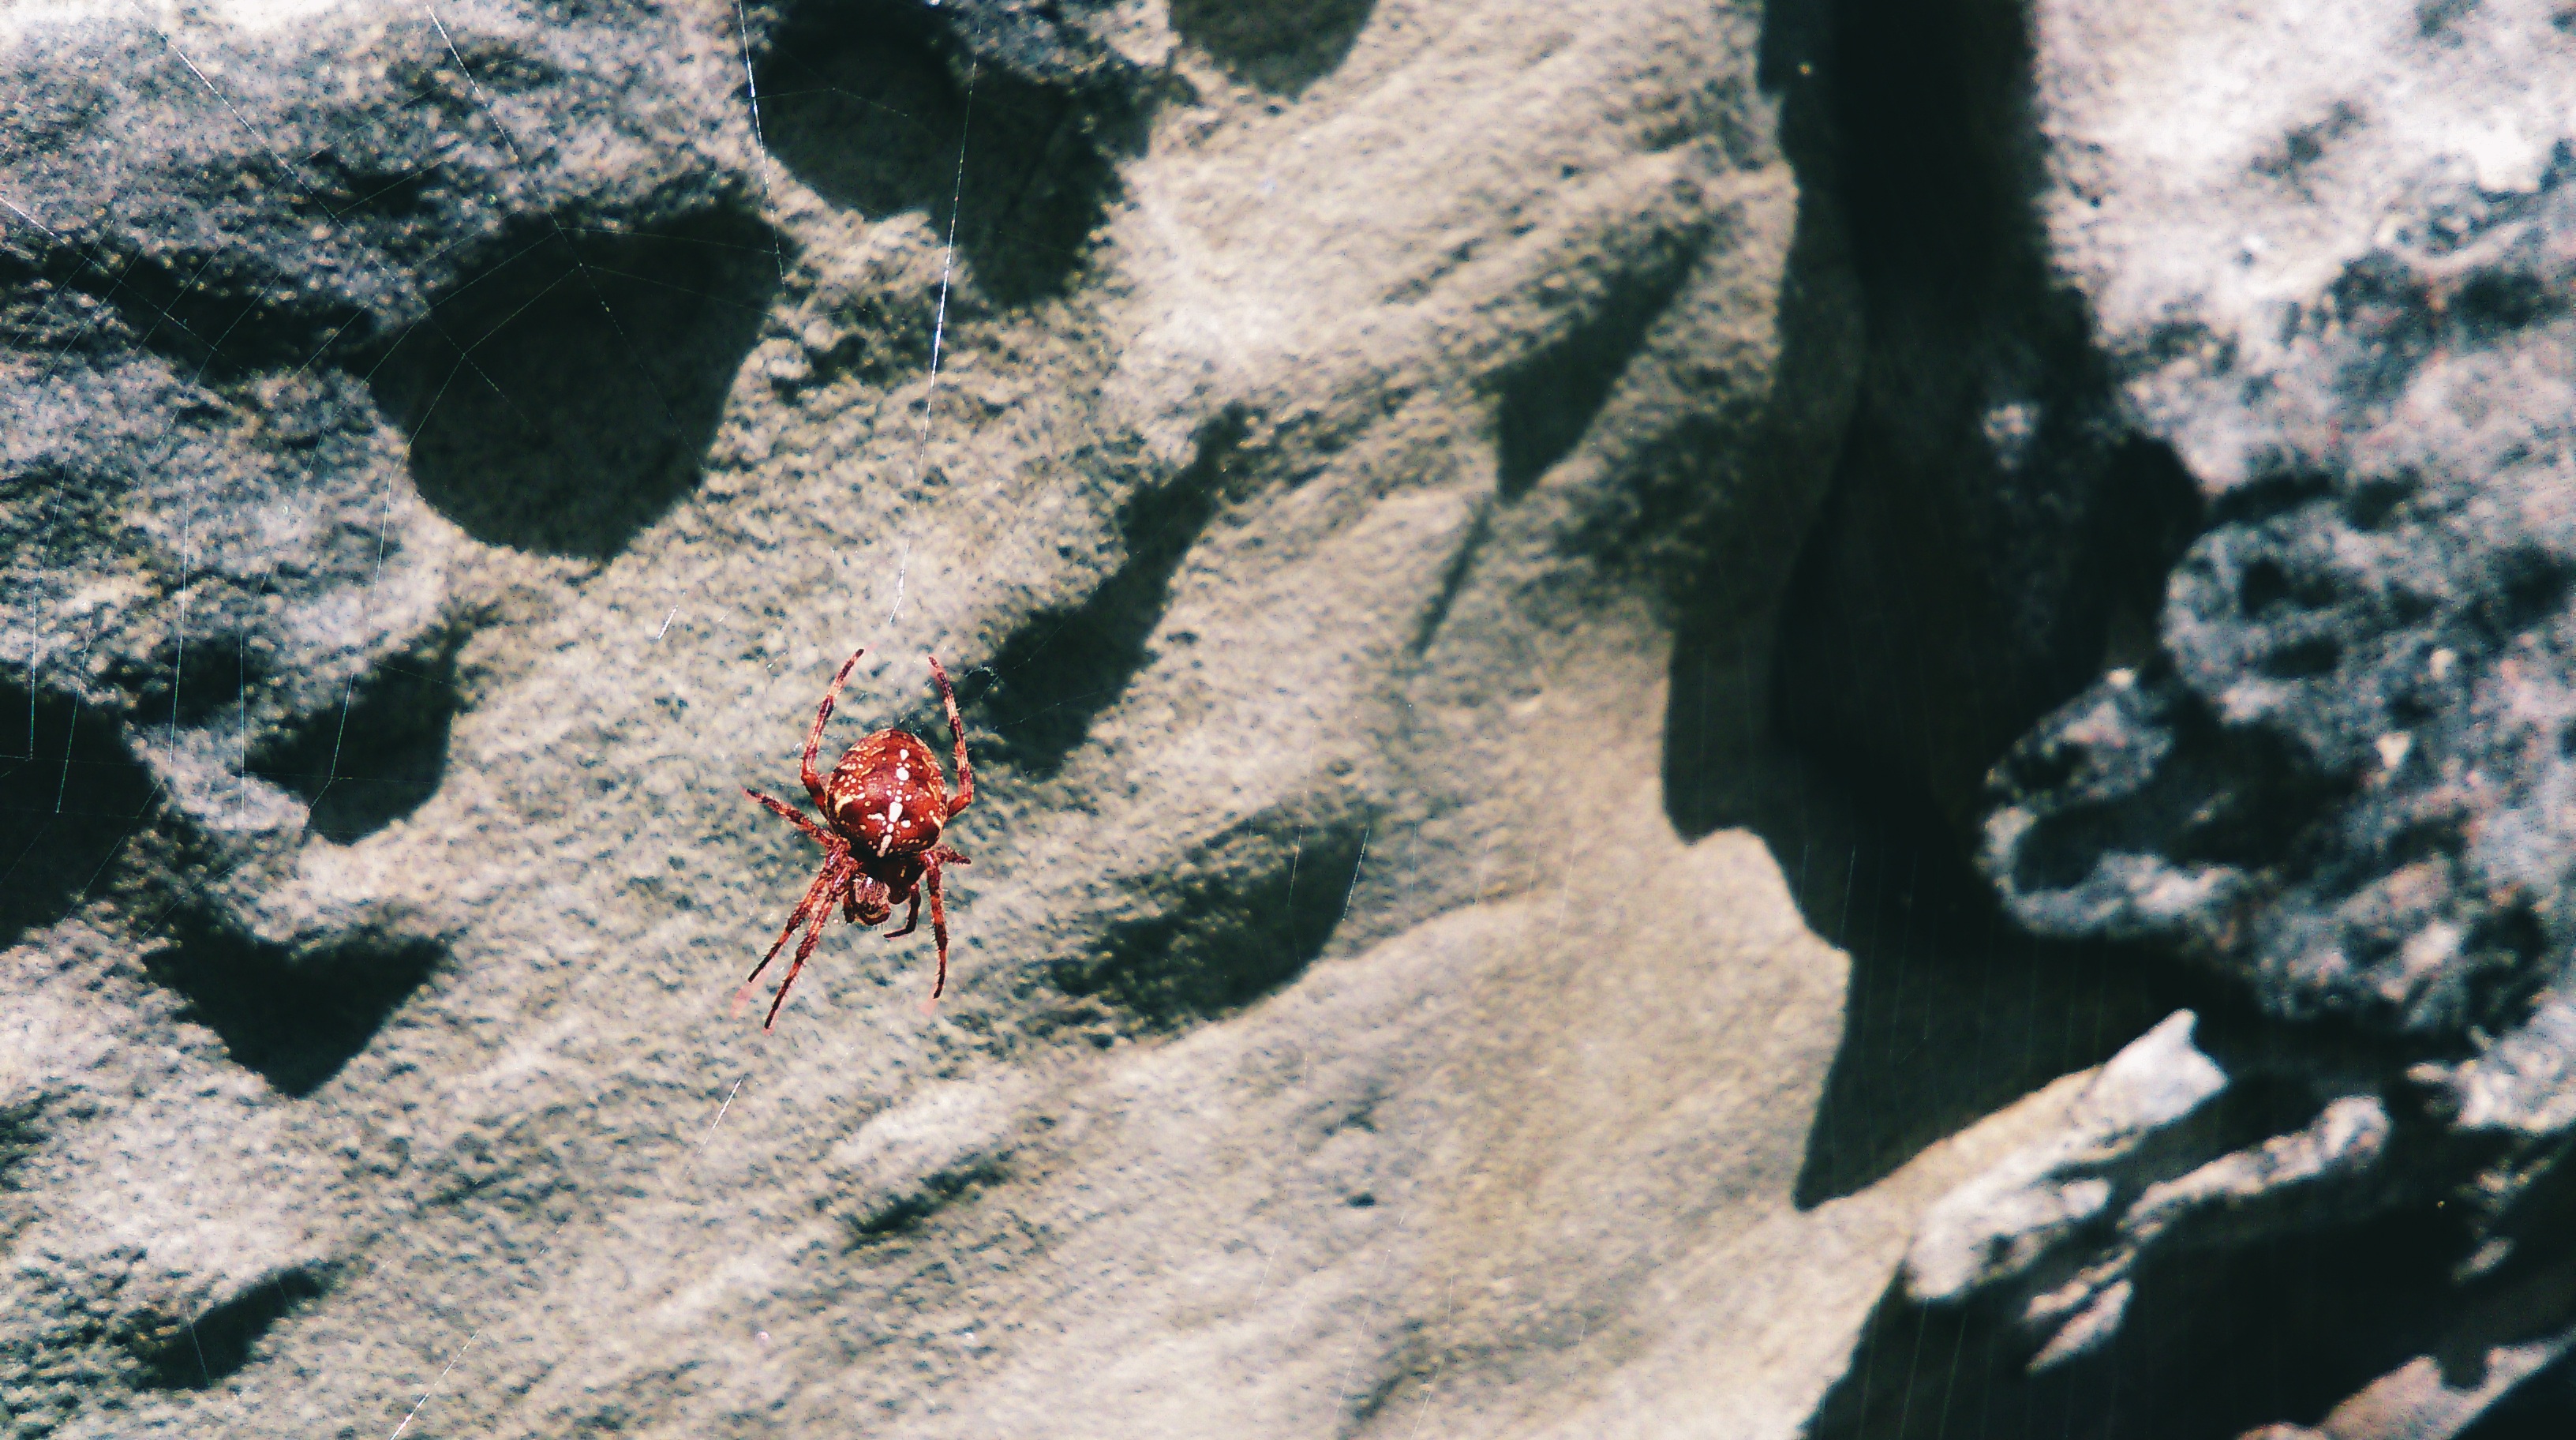
rock, web, extreme sport, invertebrate, spider web, spider, geological phenomenon